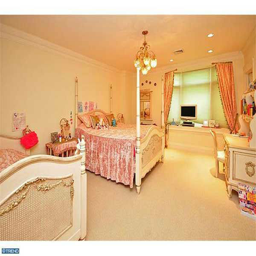
the home of ice hockey player is on the market for $3.9 million .